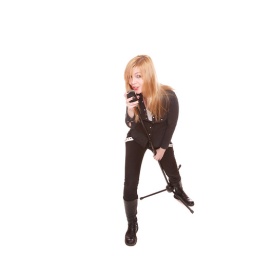
Portrait of female rock singer with microphone in hand